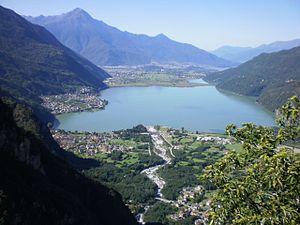
Le lac de Mezzola est un petit lac italien de la région de la Lombardie.
Cet article recense les zones humides de l'Italie concernées par la convention de Ramsar.